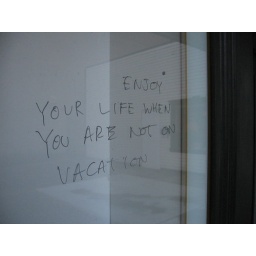
An apt piece of advice spotted scrawled in the window of a cruise-ship-ridden town.